Occasional poetry

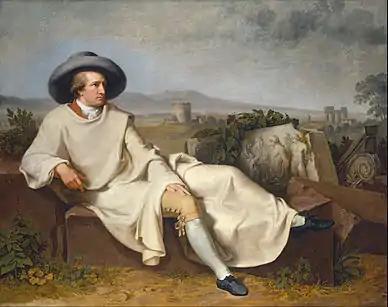
Goethe said that "Occasional Poetry is the highest kind" ("Goethe in the Roman Campagna", 1786)

Occasional poetry is poetry composed for a particular occasion. In the history of literature, it is often studied in connection with orality, performance, and patronage.